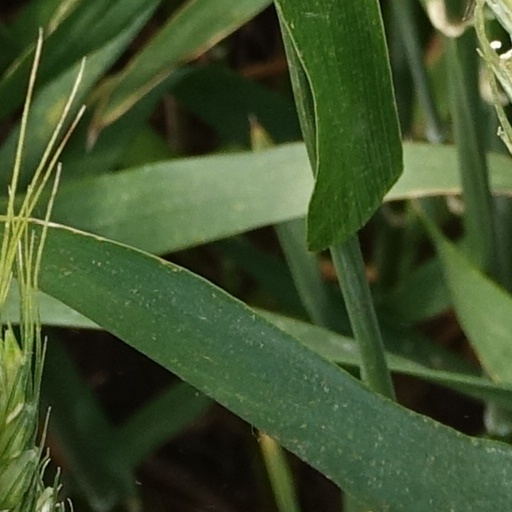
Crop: wheat